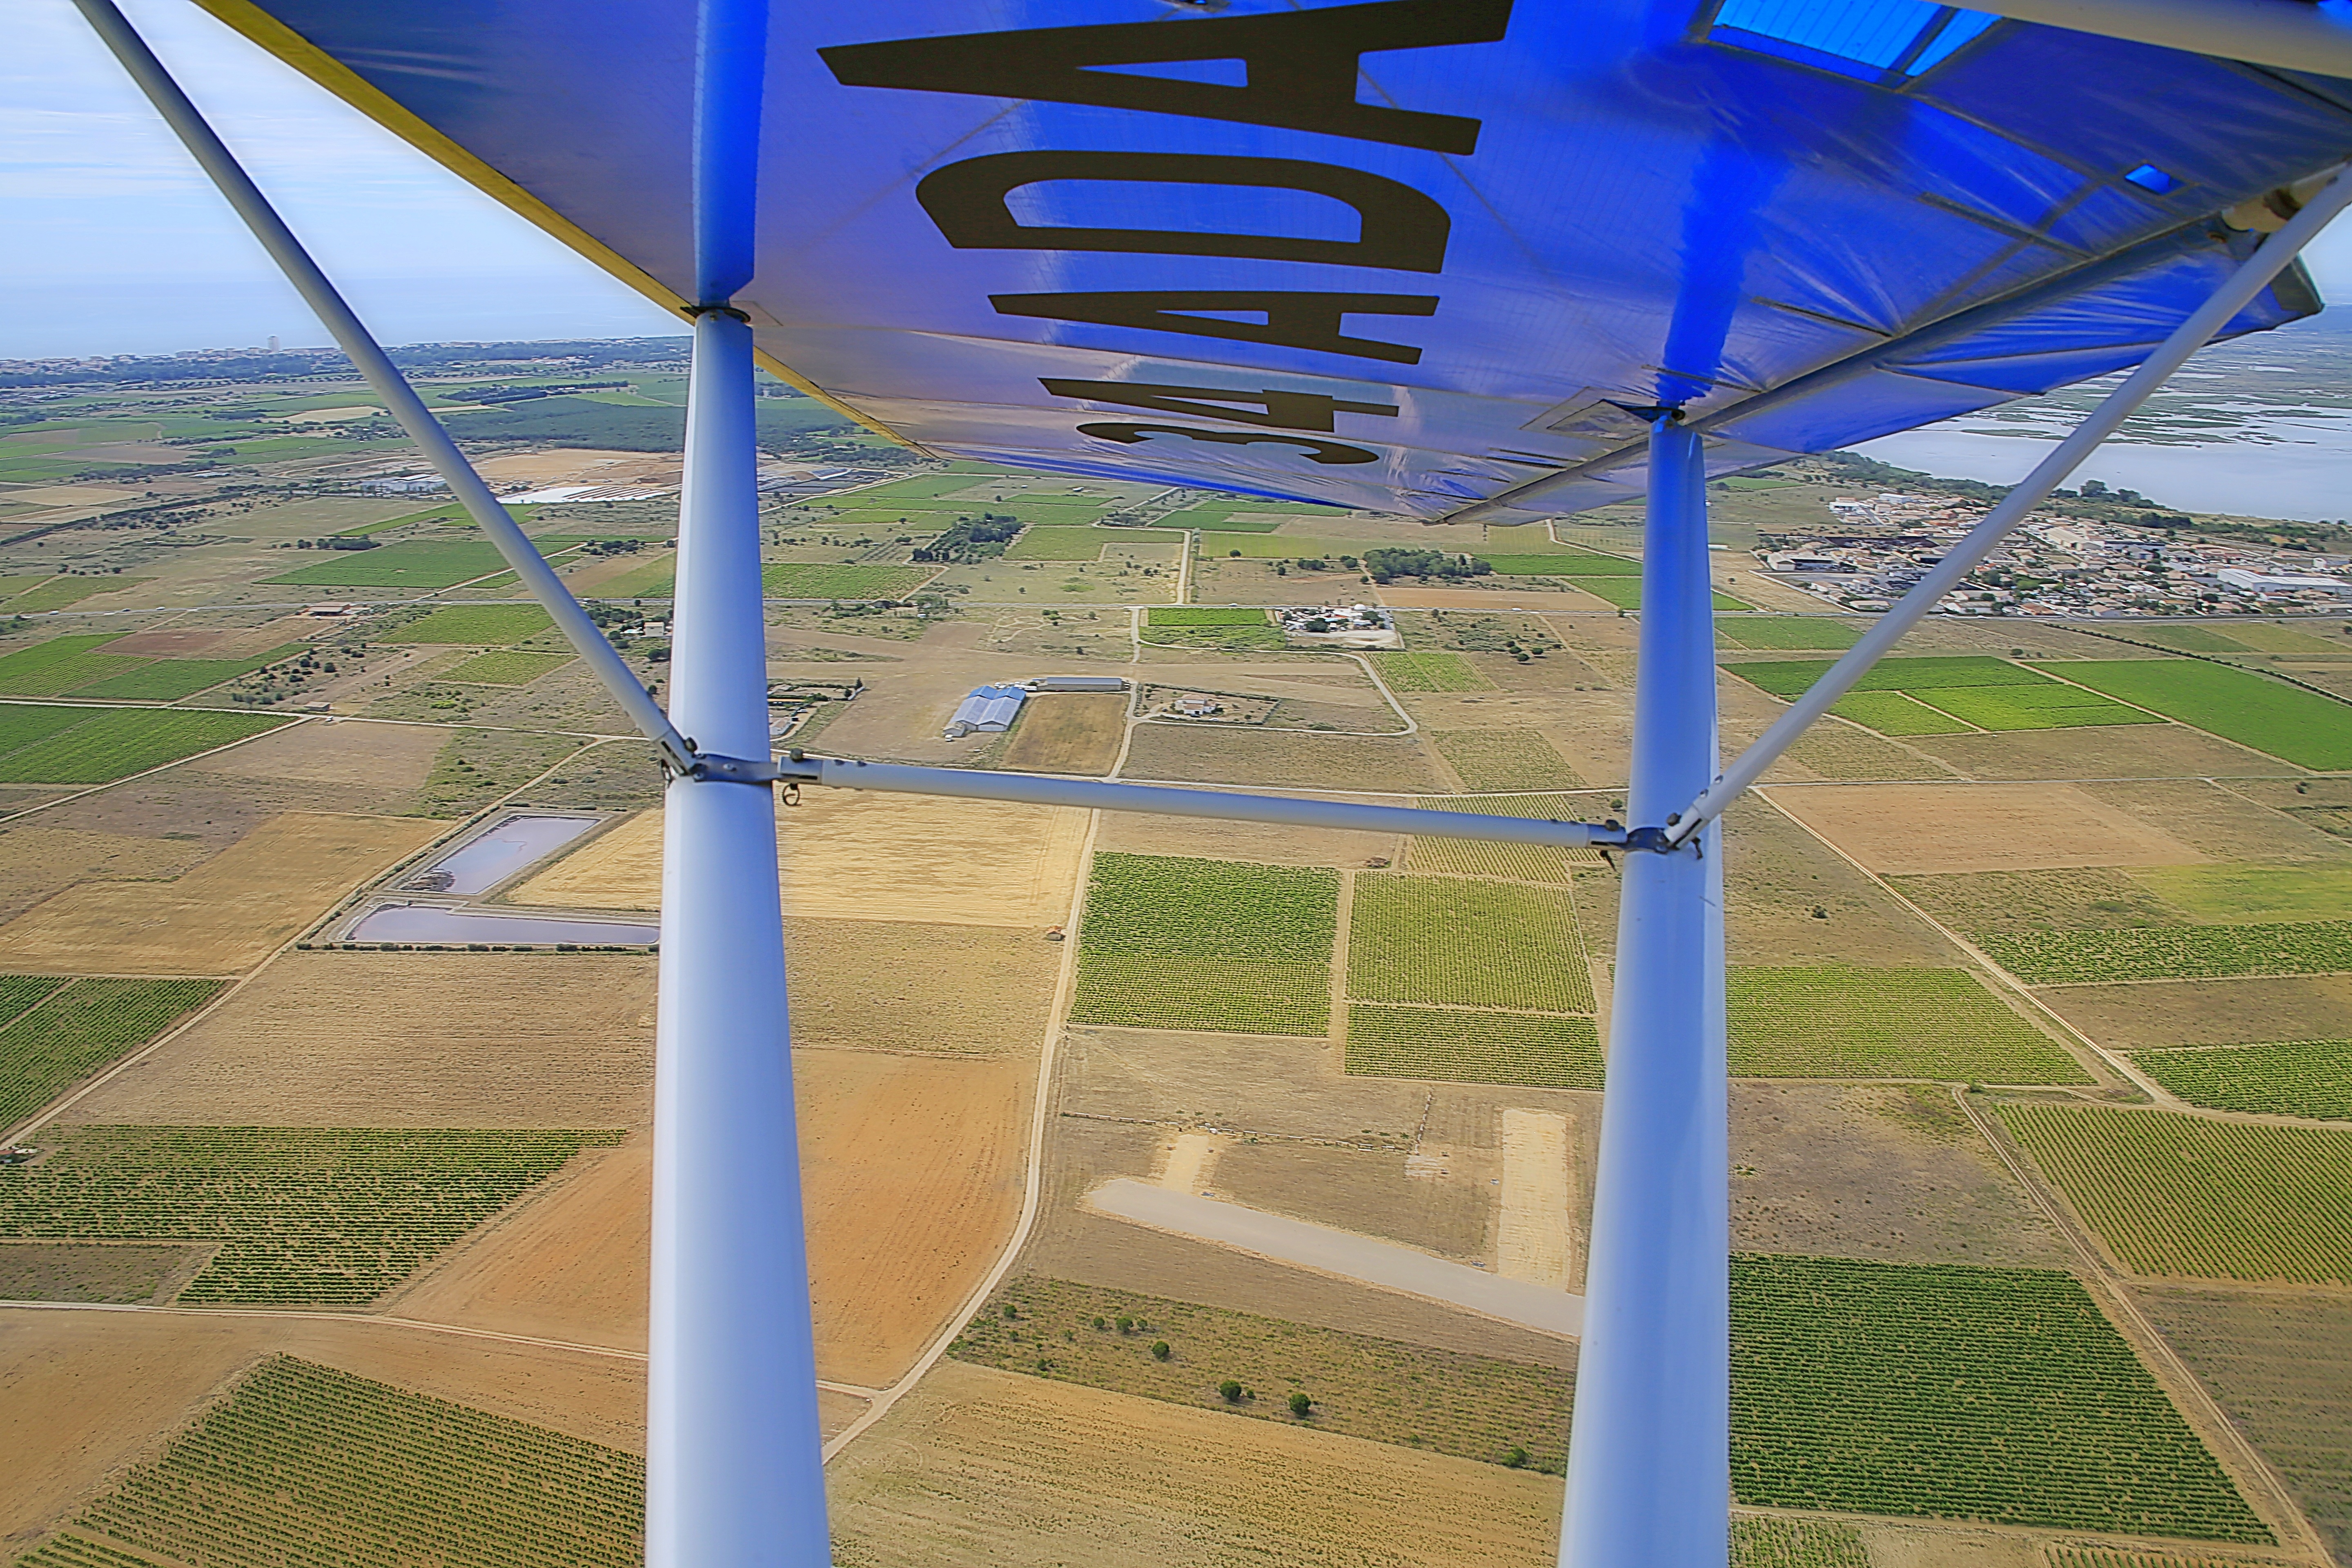
landscape, wing, structure, sky, wind, airplane, aircraft, mast, flight, blue, plane view, small plane, atmosphere of earth